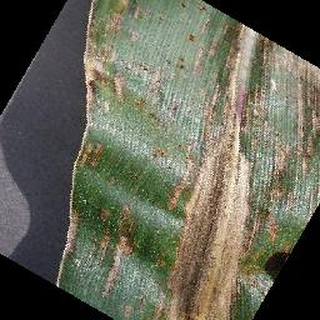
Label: corn_cercospora_leaf_spot